Sky position (RA, Dec in degrees): 233.235, 8.202
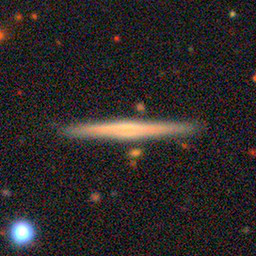
Galaxy morphology: Edge-on Galaxies without Bulge